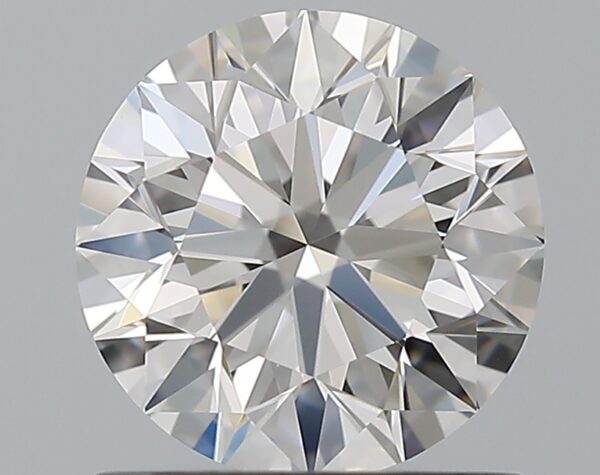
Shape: round
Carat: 1
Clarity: VVS1
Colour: G
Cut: EX
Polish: EX
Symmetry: EX
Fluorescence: N
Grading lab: GIA
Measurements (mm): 6.33 x 6.37 x 3.99